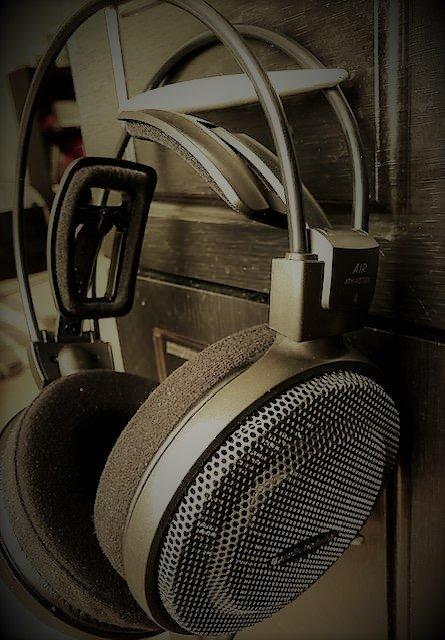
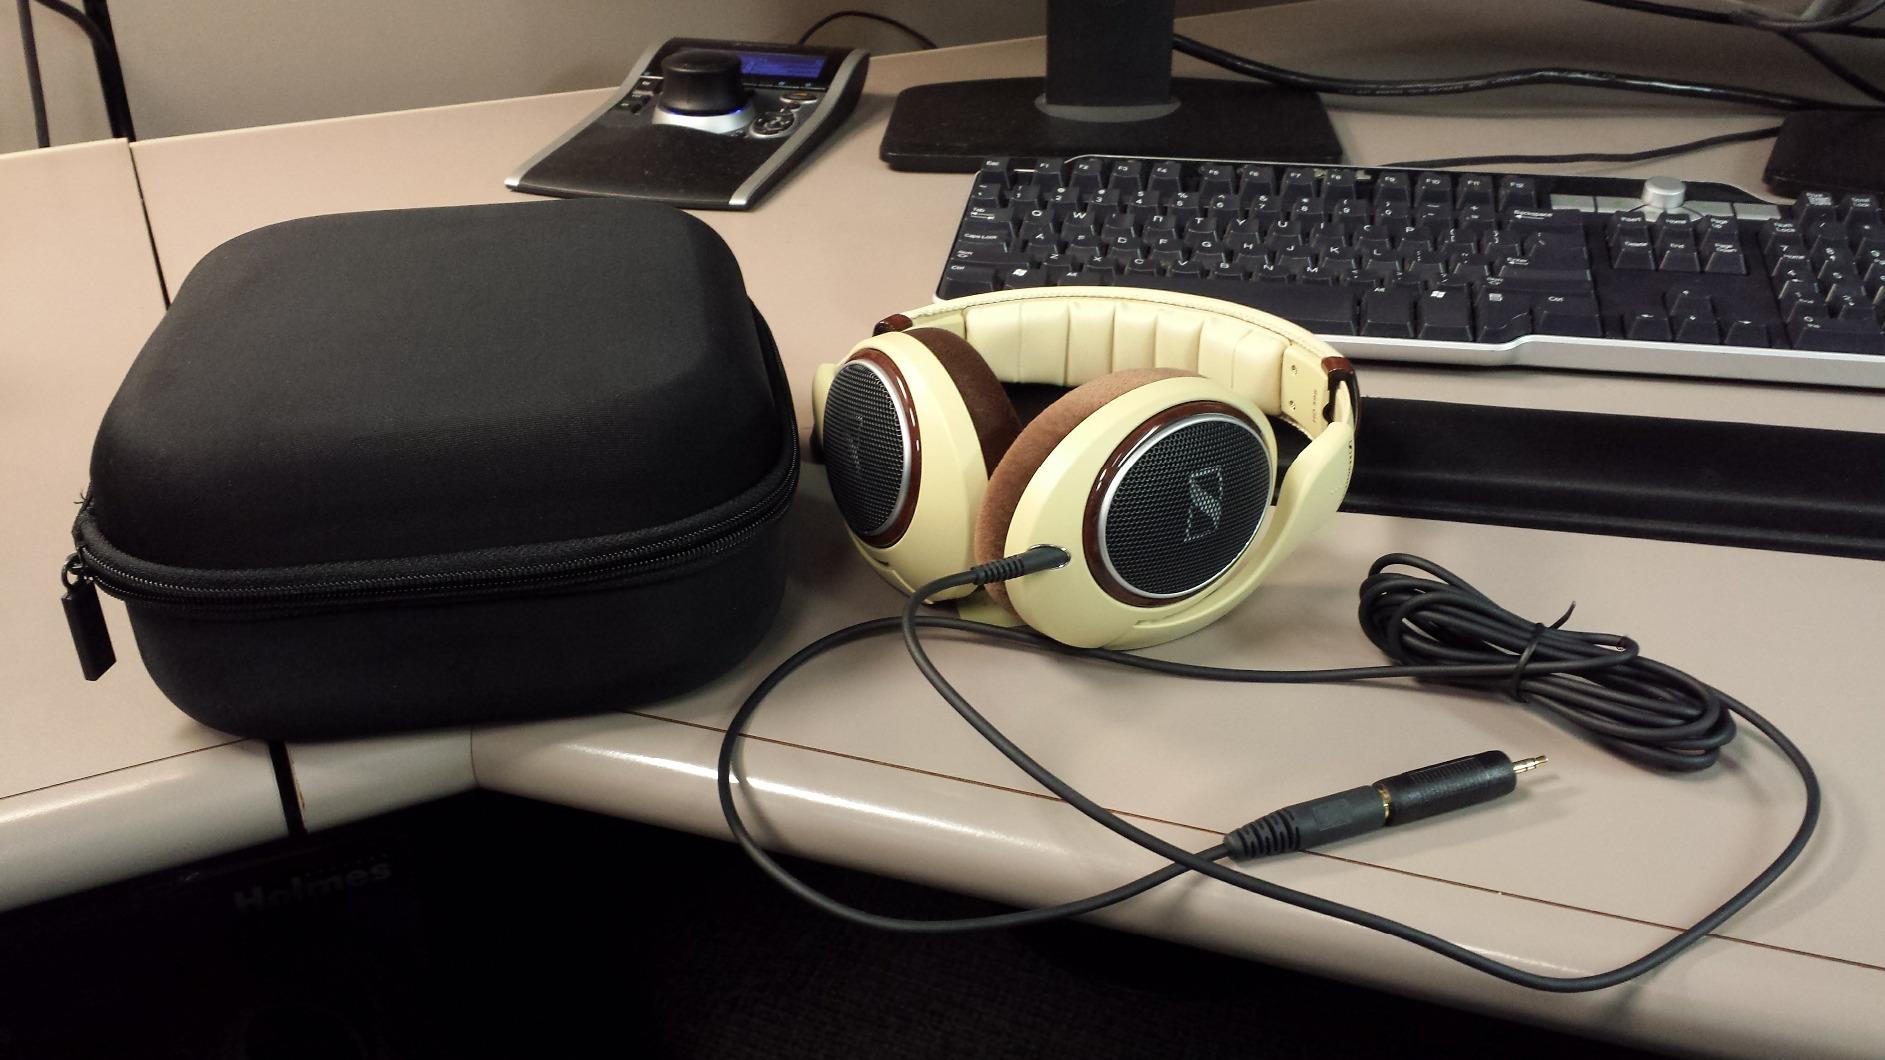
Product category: headphones
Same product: no